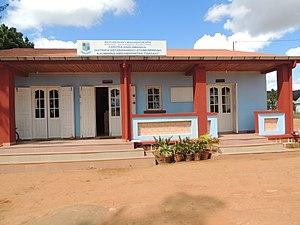
Mairie de la commune de Tsiafahy
Tsiafahy est une commune rurale du District d'Antananarivo Atsimondrano, de la région d'Analamanga à Madagascar.